Little Sark

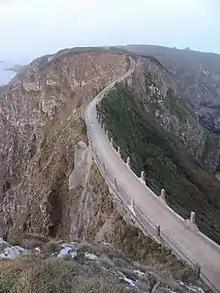
La Coupée is the narrow isthmus which links Greater and Little Sark

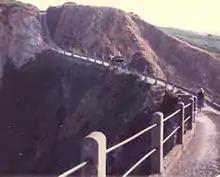
Another view of La Coupée

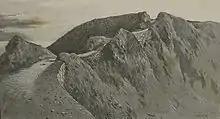
This 19th-century illustration shows La Coupée before the addition of railings and the paving of the roadway

La Coupée is an isthmus joining Great Sark and Little Sark in the Channel Islands at . The land on both sides of this causeway has been eroded away by the sea, and all that now connects Little Sark to the rest of the island is a narrow ridge a mere three metres (nine feet) wide and 90 metres (300 ft) in length, with a drop of close to 80 metres (260 ft) on either side.